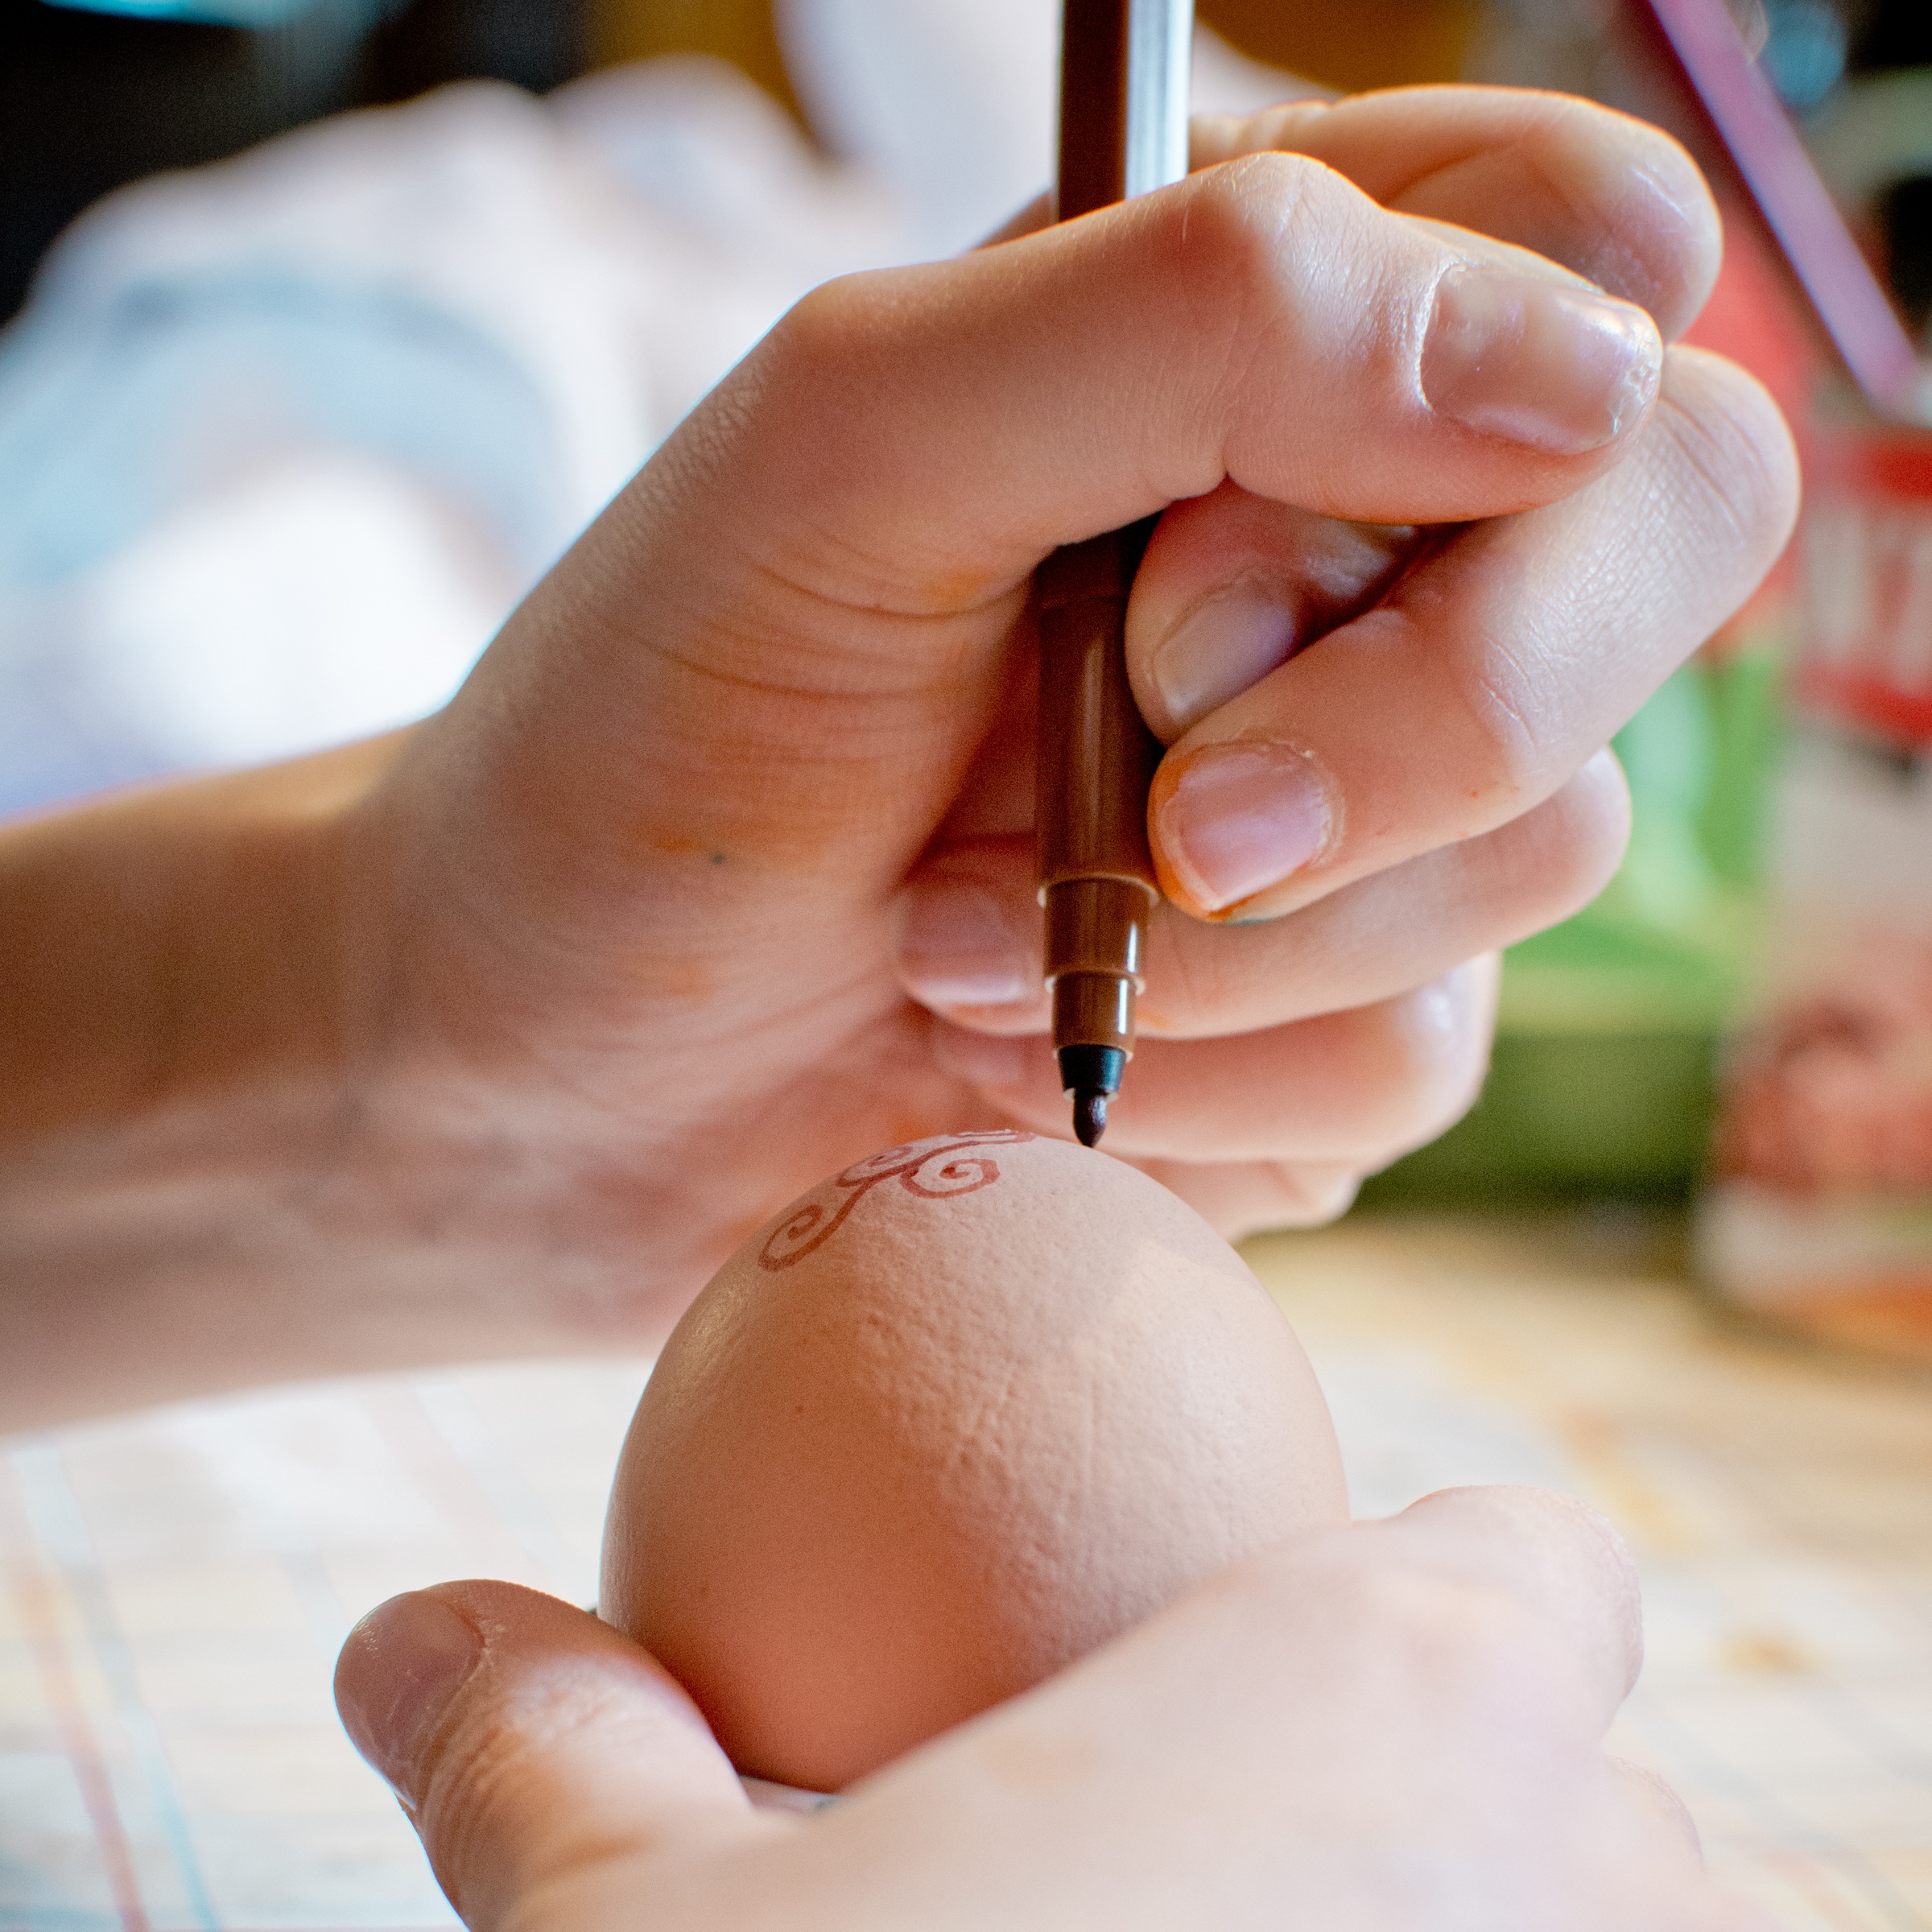
hand, pen, leg, decoration, finger, child, paint, nail, homemade, egg, painting, close up, hands, infant, skin, beauty, easter, keep, draw, sweetness, easter egg, easter egg painting, do it yourself, sense, felt tip pen